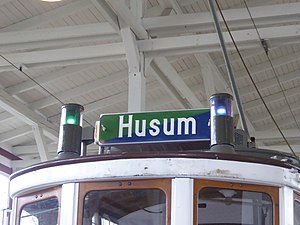
Sporvejsmuseet Skjoldenæsholms sporvogne og busser / Skiltning
Destinationsskilt og lanterner fra den københavnske linje 11.
Sporvejsmuseet Skjoldenæsholms vognpark omfatter pr. 2019 83 sporvogne, 2 hesteomnibusser, 5 batteri- og trolleybusser og 48 benzin- og dieselbusser. Dertil kommer så diverse arbejdskøretøjer og køretøjer anskaffet med henblik på indvending af reservedele. I løbet af 2019 var 33 sporvogne, 13 busser og en hesteomnibus i drift med passagerer i varierende omfang. Dertil kommer nogle sporvogne, der er udstillet i Valby Gamle Remise, og busser i Bushallen. Andre vogne er under restaurering i Remise 1 eller på museets filialværksted på Bornholm, mens resten hovedsageligt er opmagasineret i Remise 3. Sporvognene kommer fra København, Odense, Aarhus og en del udenlandske byer. Busserne stammer generelt fra Hovedstadsområdet, Odense og Aarhus.